Mormons

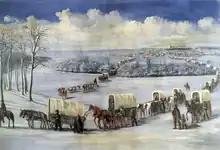
Mormon pioneers crossing the Mississippi on the ice

By 1857, tensions had again escalated between Mormons and other Americans, primarily due to accusations involving polygamy and the theocratic rule of the Utah Territory by Brigham Young. In 1857, U.S. President James Buchanan sent an army to Utah, which Mormons interpreted as open aggression against them. Fearing a repeat of Missouri and Illinois, the Mormons prepared to defend themselves, determined to torch their own homes if they were invaded. The Utah War ensued from 1857 to 1858, in which the most notable instance of violence was the Mountain Meadows massacre when leaders of a local Mormon militia ordered the killing of a civilian emigrant party that was traveling through Utah during the escalating tensions. In 1858, Young agreed to step down from his position as governor and was replaced by a non-Mormon, Alfred Cumming. Nevertheless, the LDS Church still wielded significant political power in the Utah Territory.